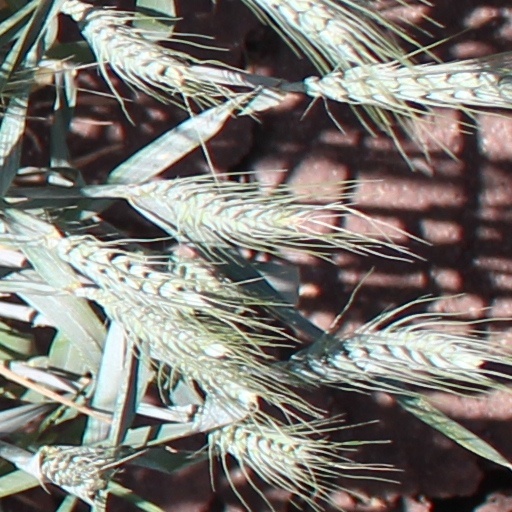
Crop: wheat